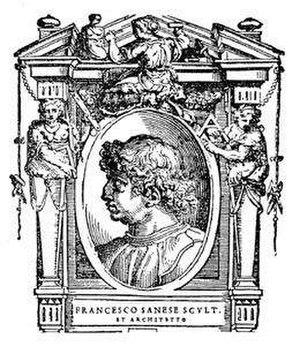
Francesco di Giorgio Martini, Francesco Sanese, est un peintre, un sculpteur italien de l'école siennoise du Quattrocento et un ingénieur militaire italien de la Renaissance. Il est le représentant le plus connu des ingénieurs siennois avec Taccola, Lorenzo di Pietro dit Vecchietta. Il a collaboré avec Neroccio di Landi dans un atelier commun, situé à Sienne, entre 1468 et 1475.